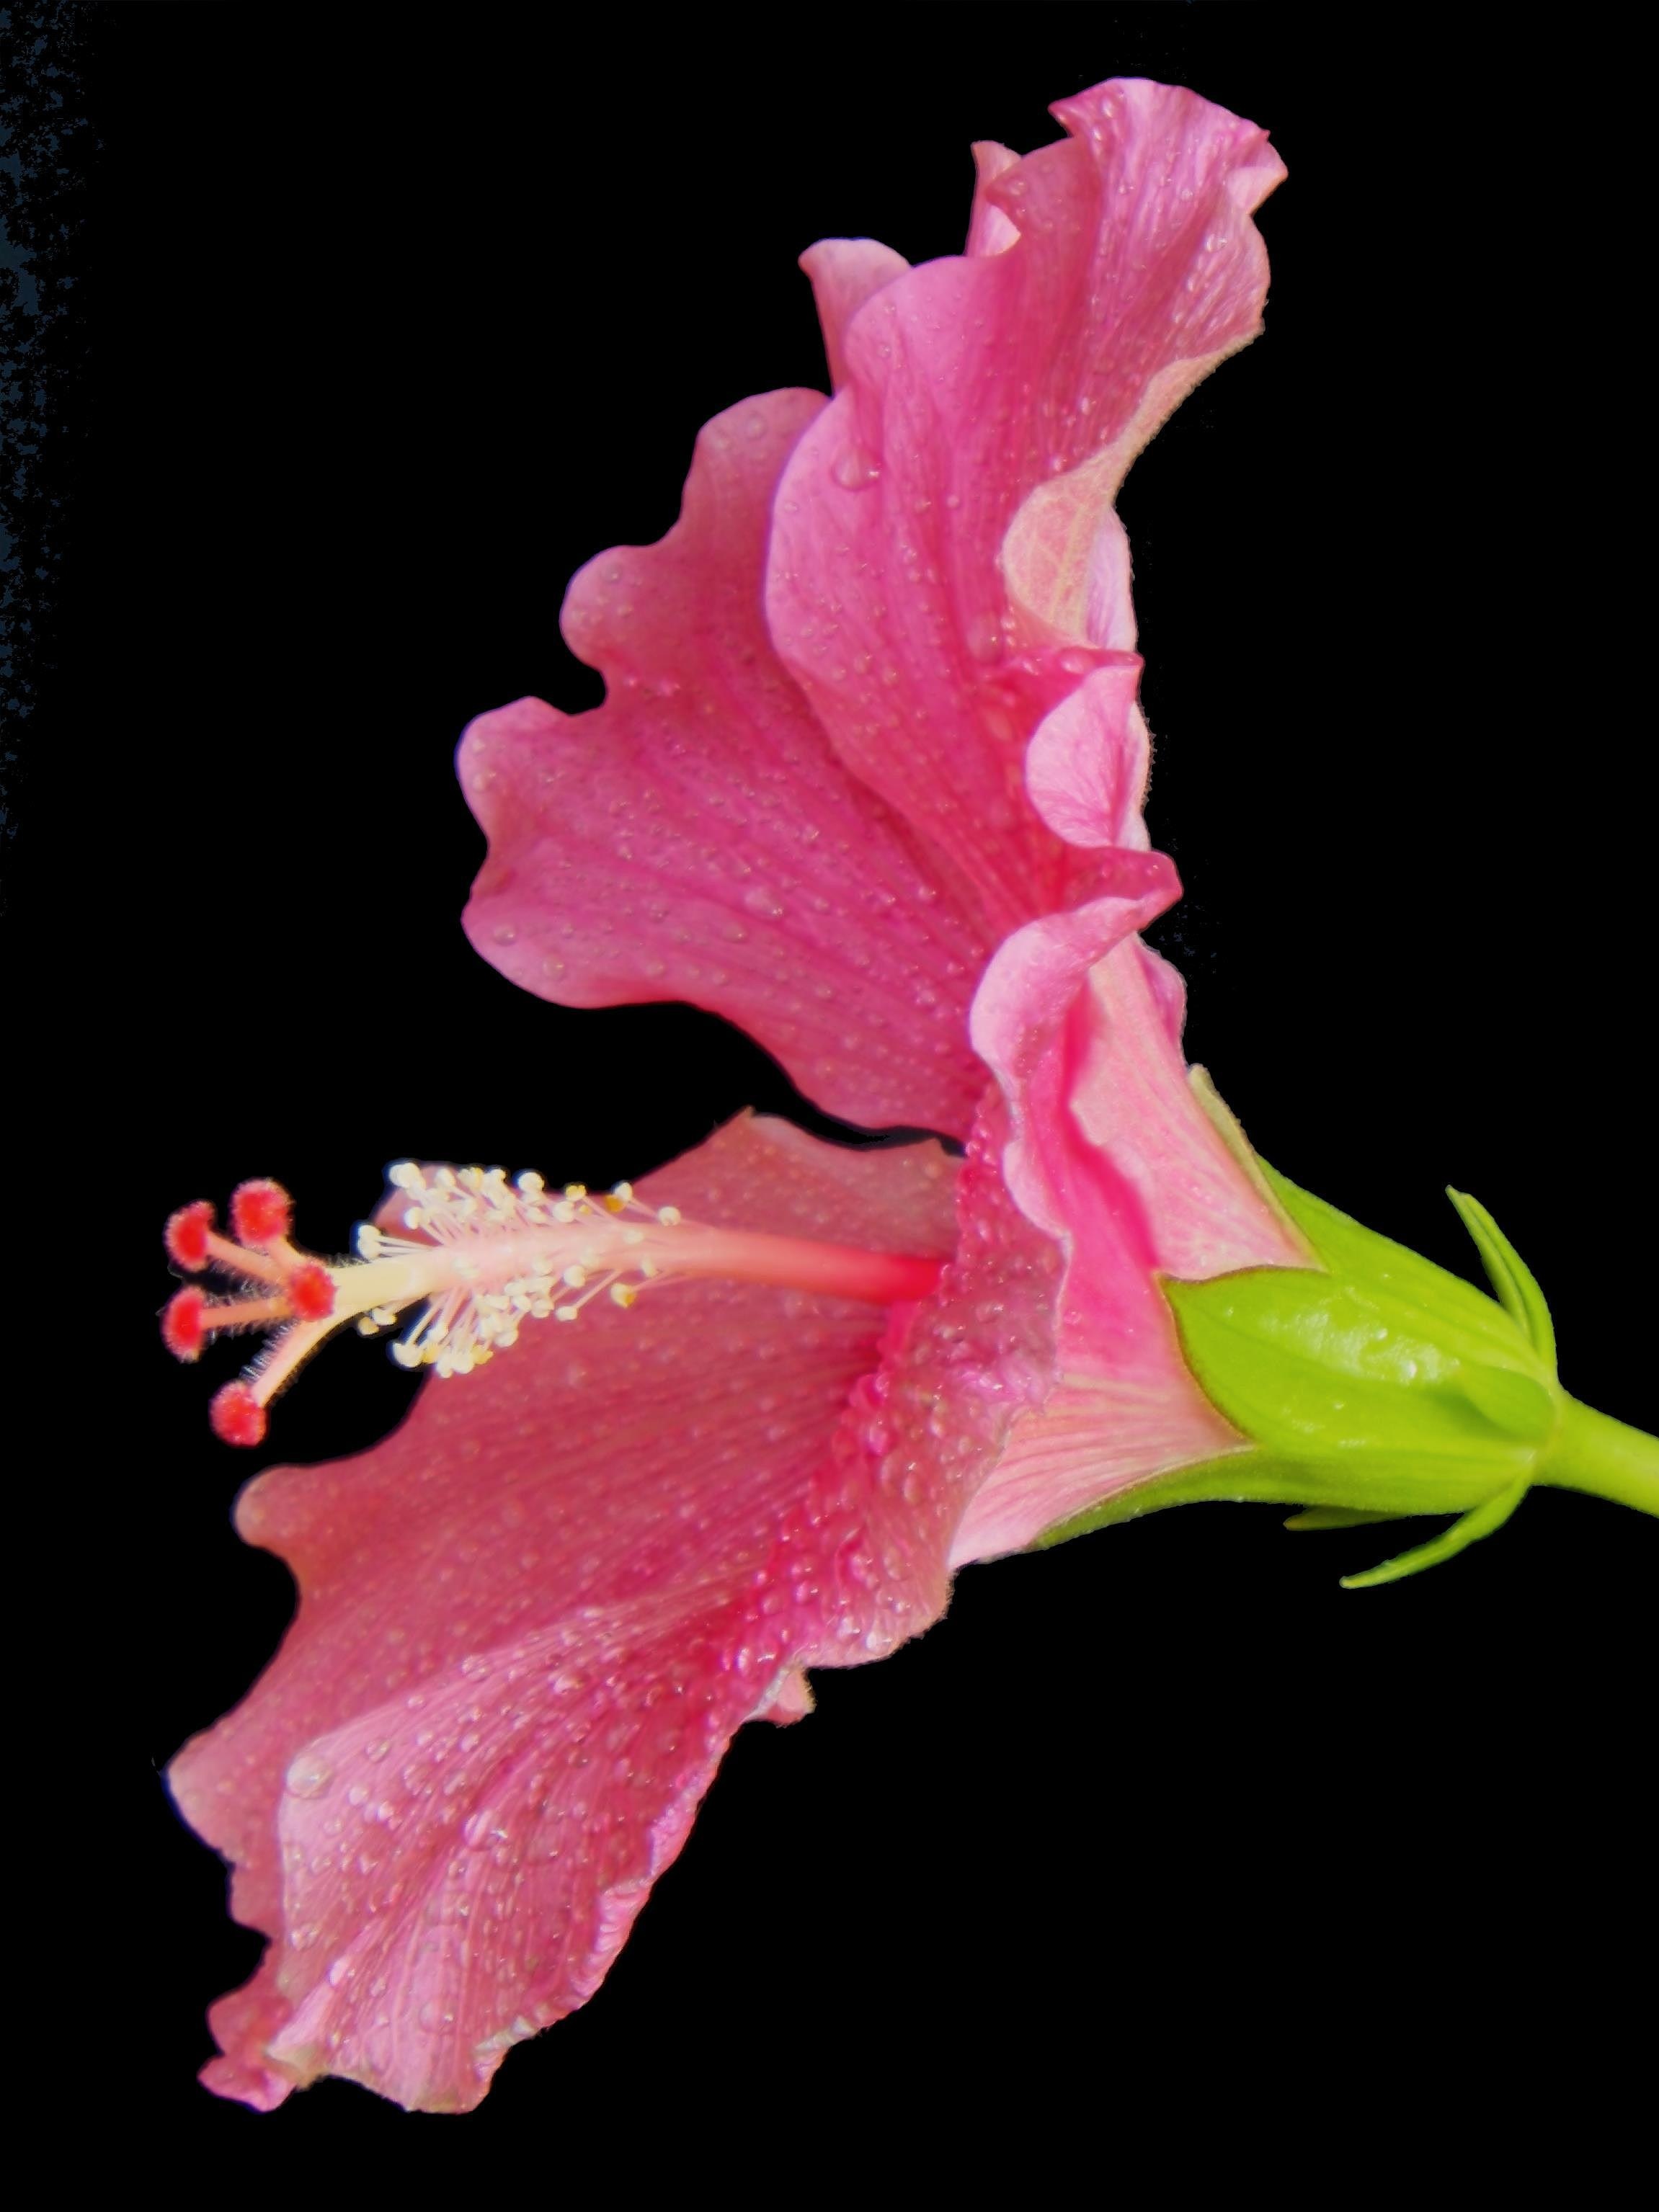
plant, leaf, flower, petal, natural, pink, flora, hibiscus, gladiolus, pink flower, macro photography, flowering plant, land plant, hawaiblomst